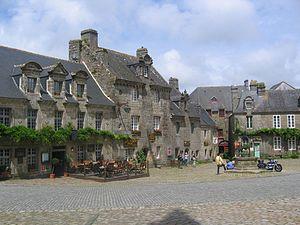
Locronan, Finistère, Bretagne